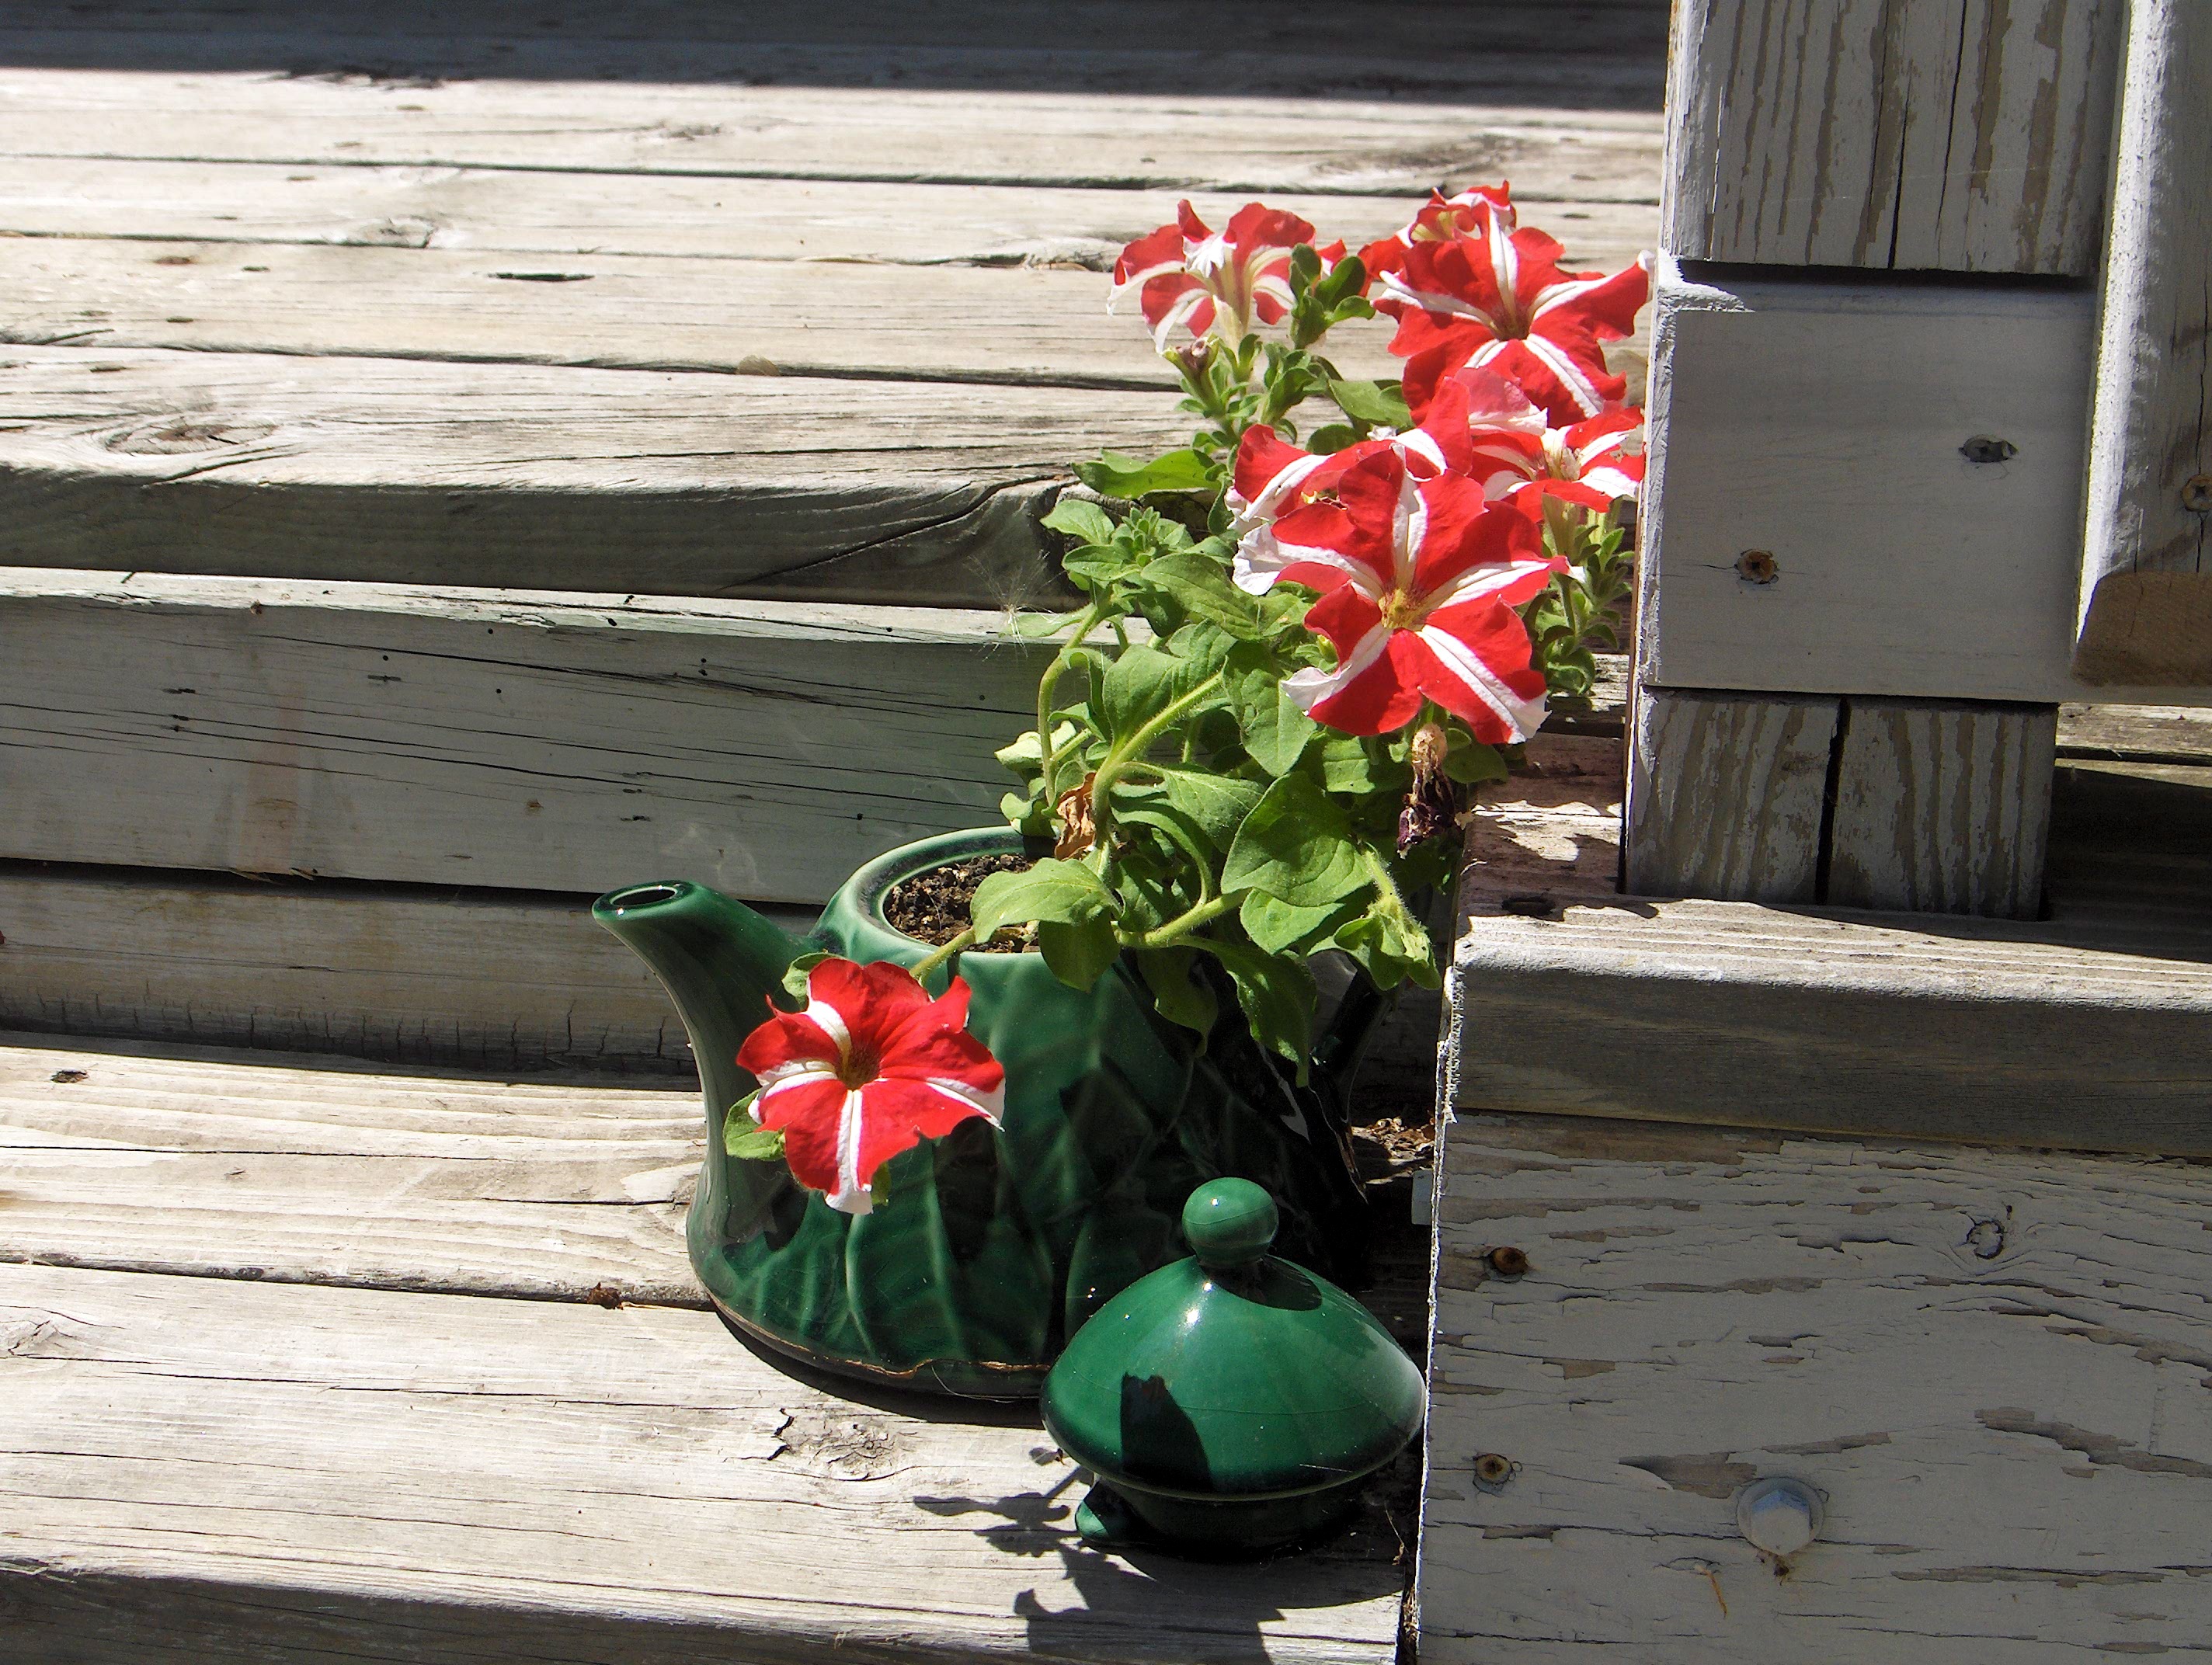
plant, leaf, flower, window, teapot, steps, spring, green, red, color, garden, flora, still life, petunia, flowering plant